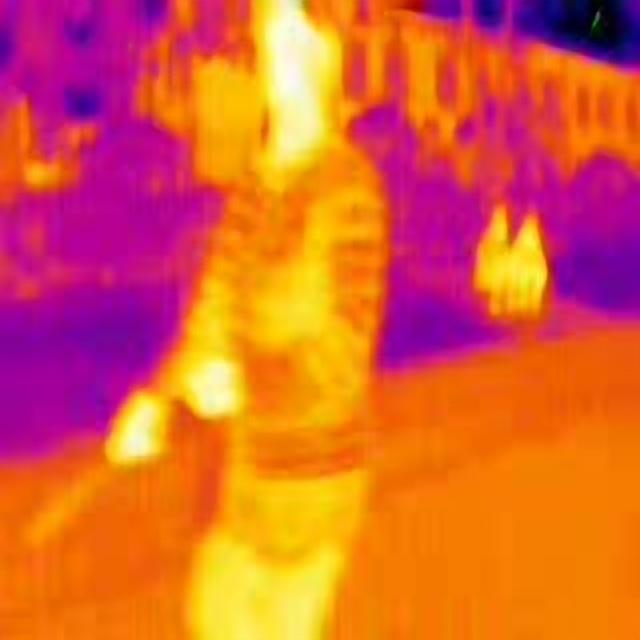
Detected objects:
label: person
label: person
label: person